Flail (weapon)

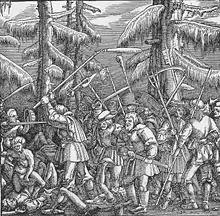
16th century peasant rebels

In the Late Middle Ages, a particular type of flail appears in several works being used as a weapon, which consists of a very long shaft with a hinged, roughly cylindrical striking end. In most cases, these are two-handed agricultural flails, which were sometimes employed as an improvised weapon by peasant armies conscripted into military service or engaged in popular uprisings. For example, in the 1420–1497 period, the Hussites fielded large numbers of peasant foot soldiers armed with this type of flail.